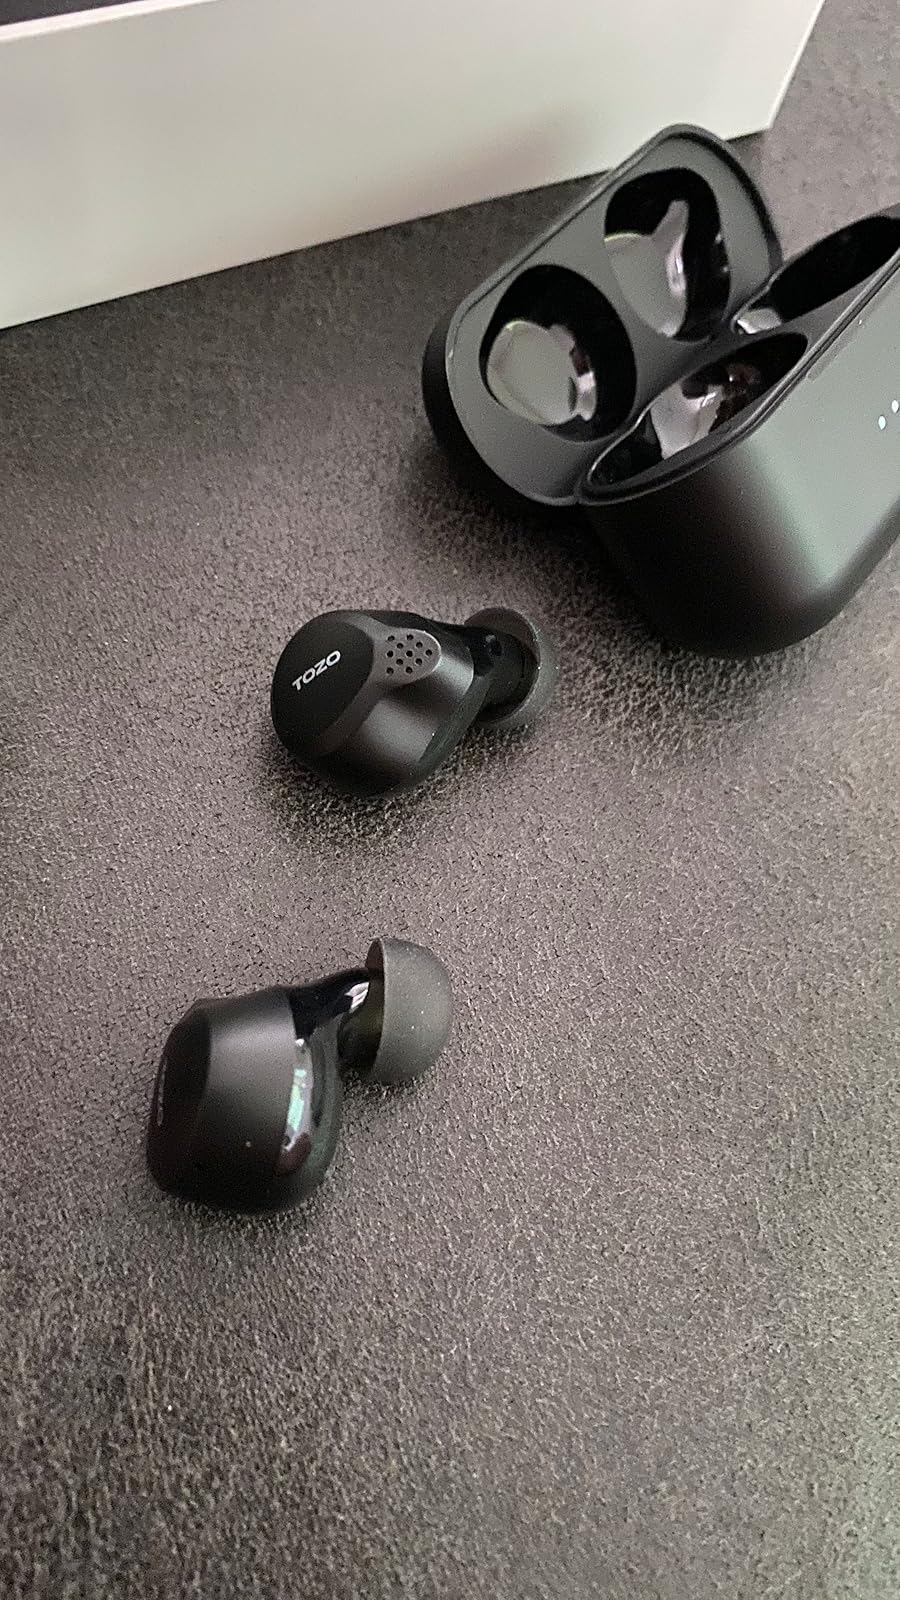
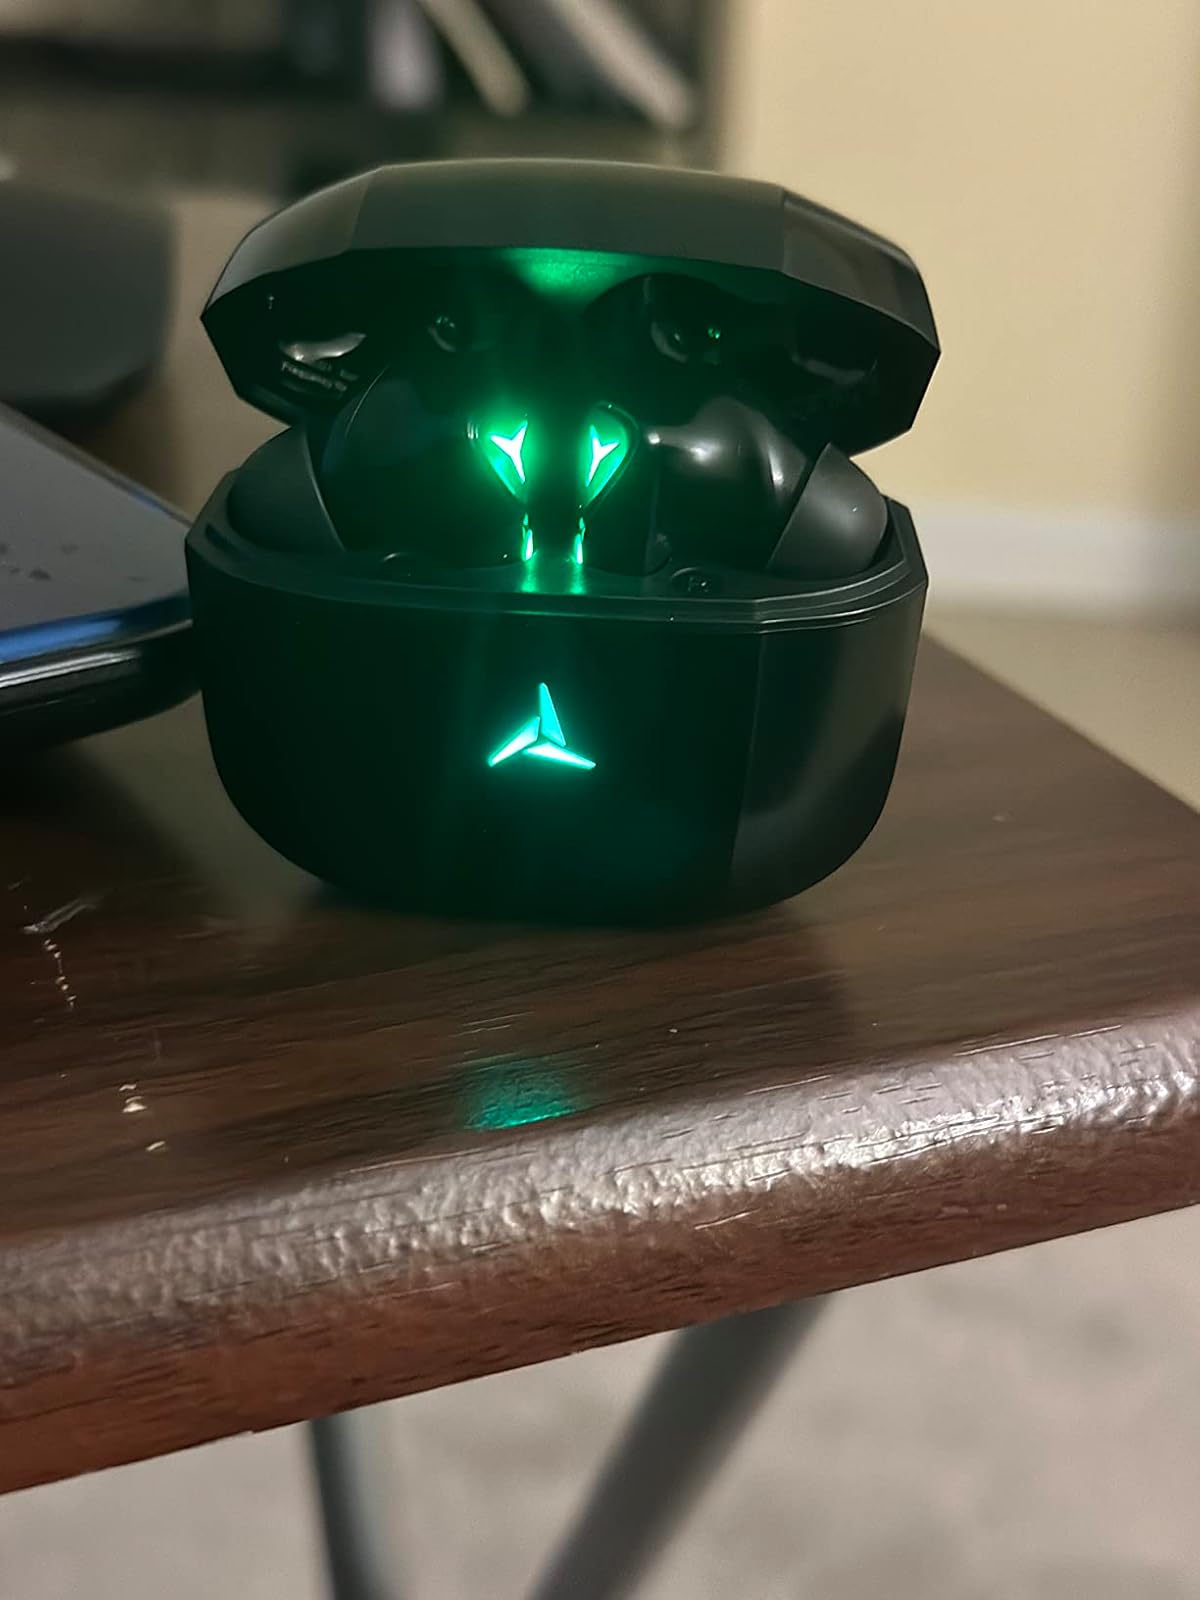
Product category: earbuds
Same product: no